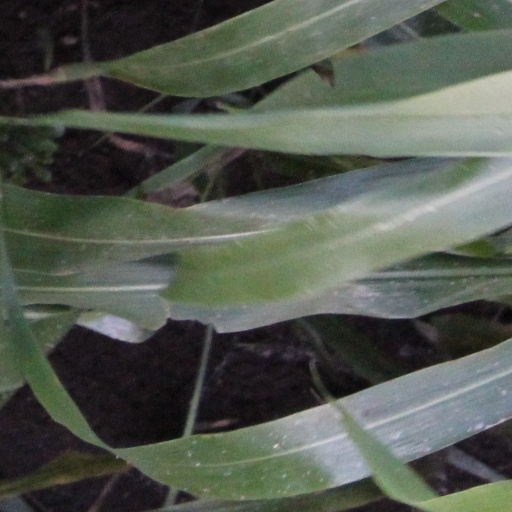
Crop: sorghum